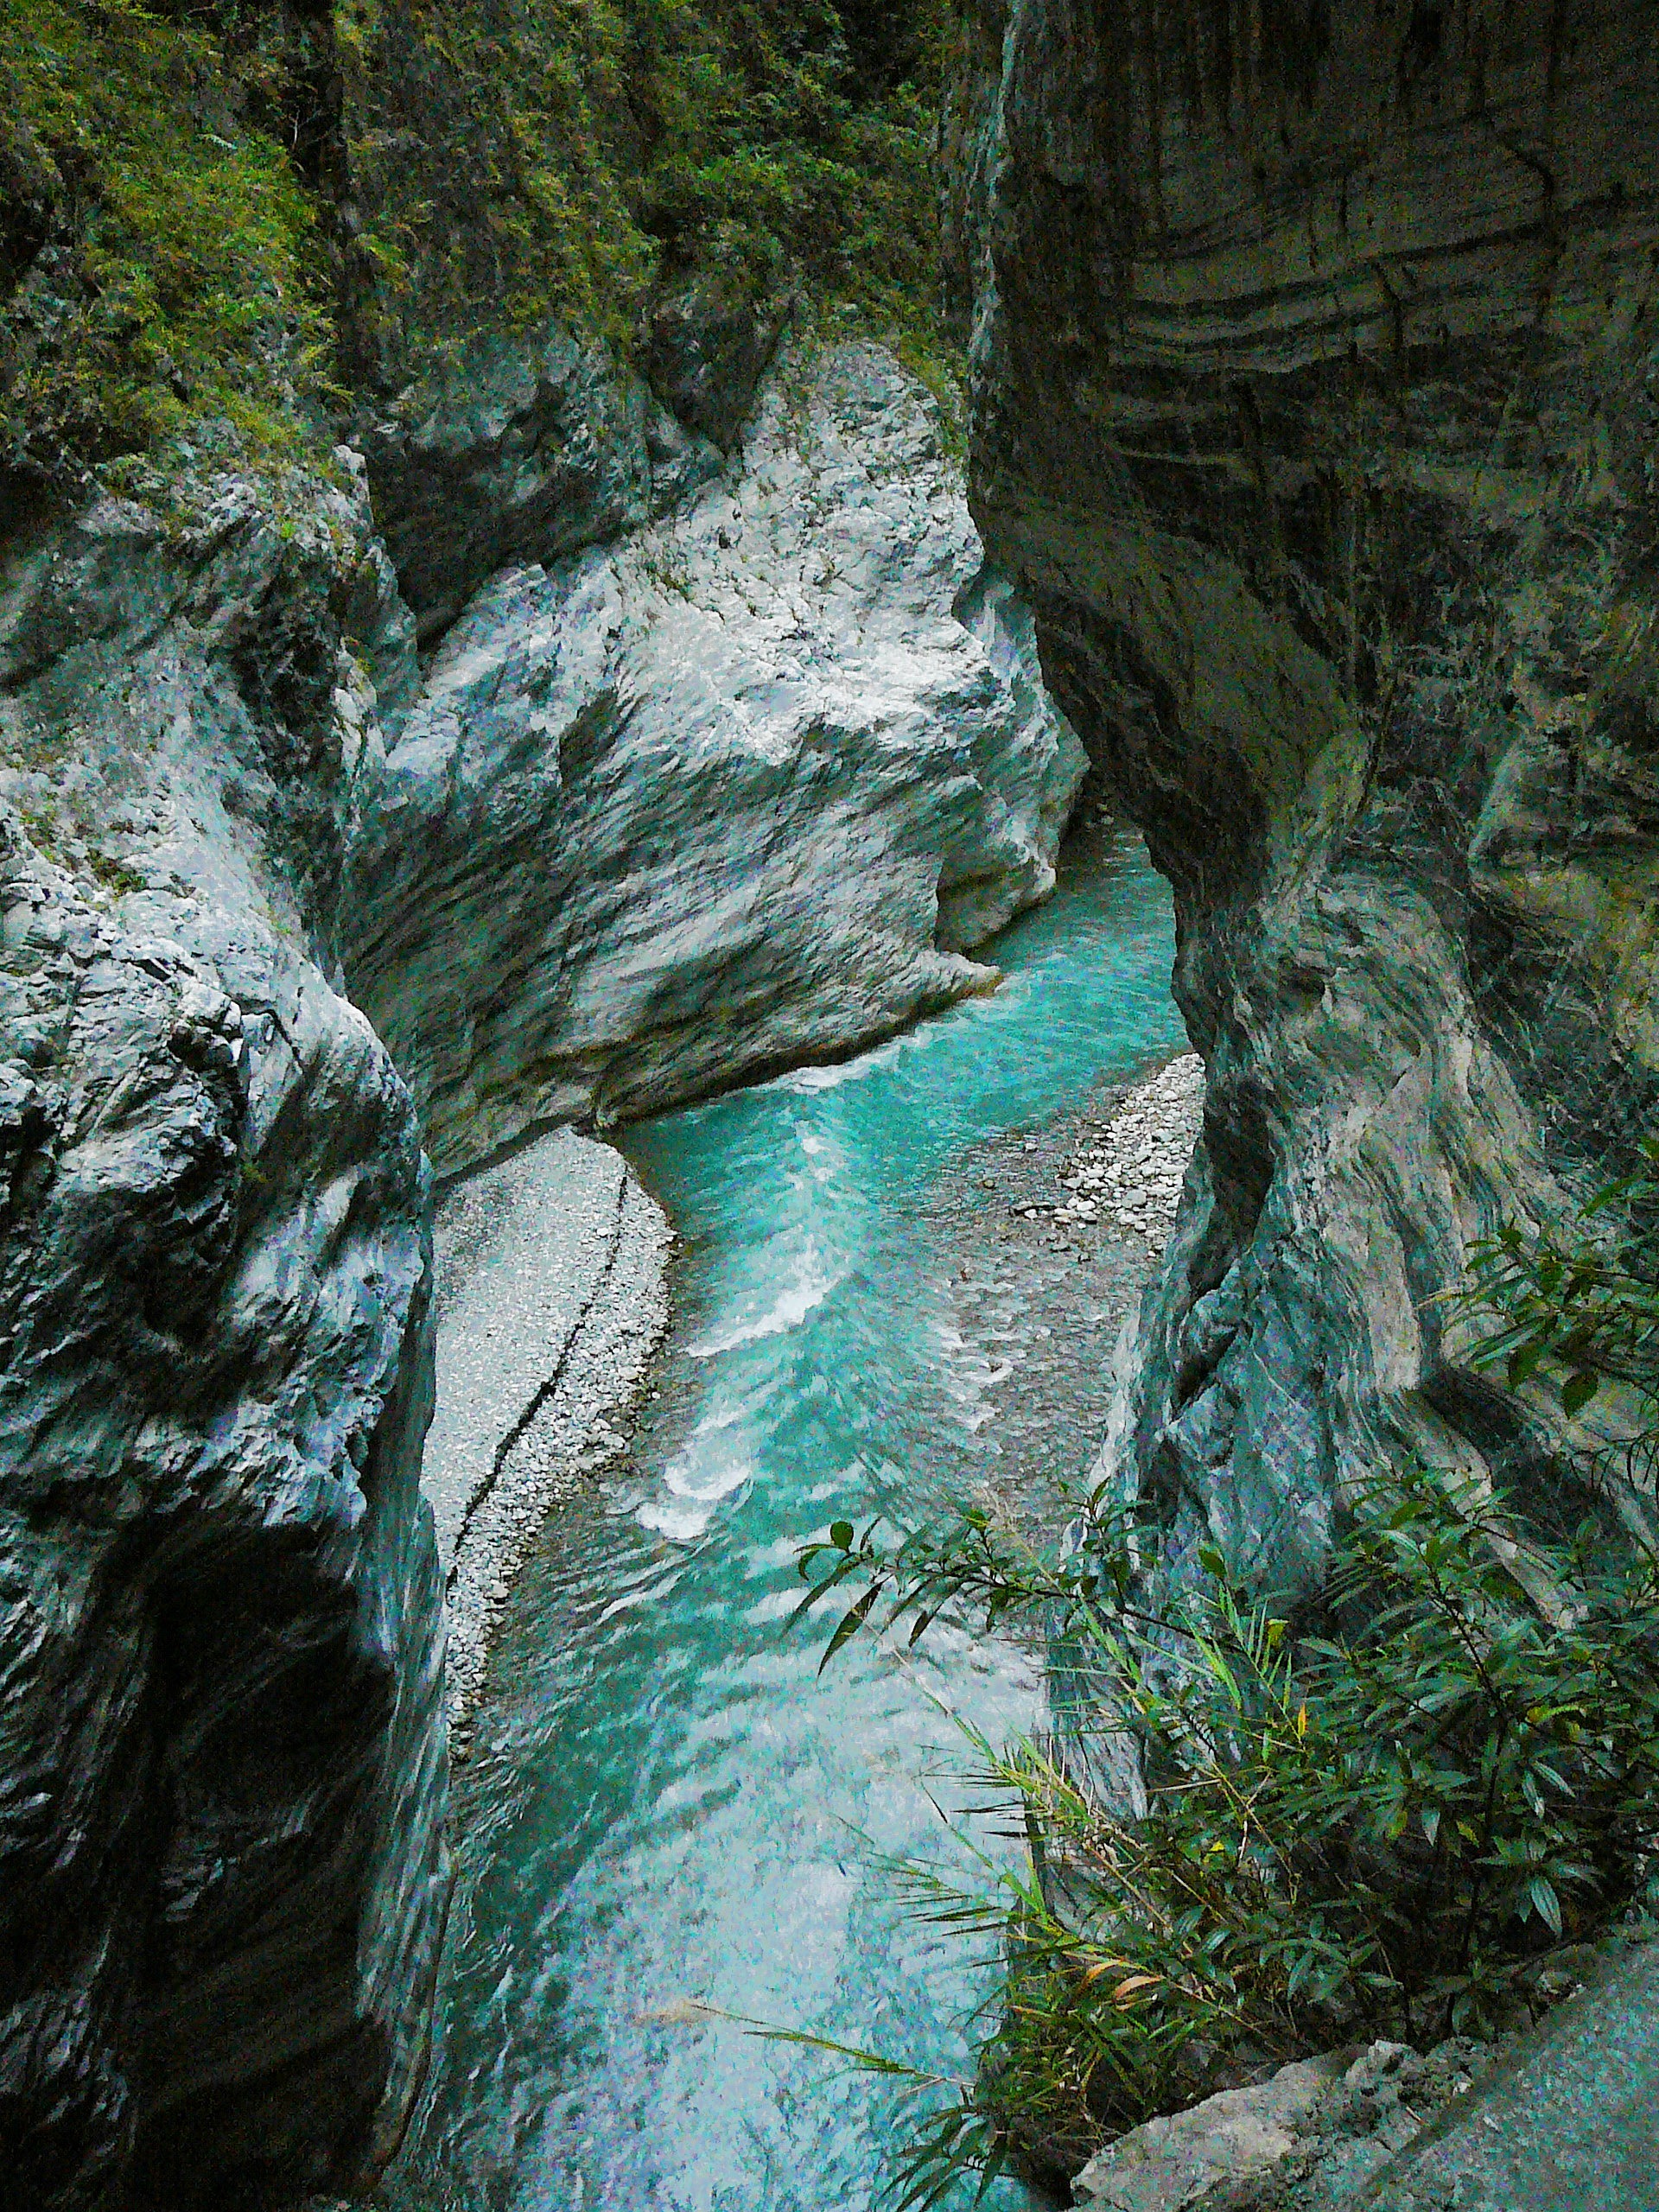
water, rock, river, valley, moss, formation, stream, brook, green, rapid, canyon, terrain, geology, ravine, taiwan, water feature, landform, geographical feature, deep valleys